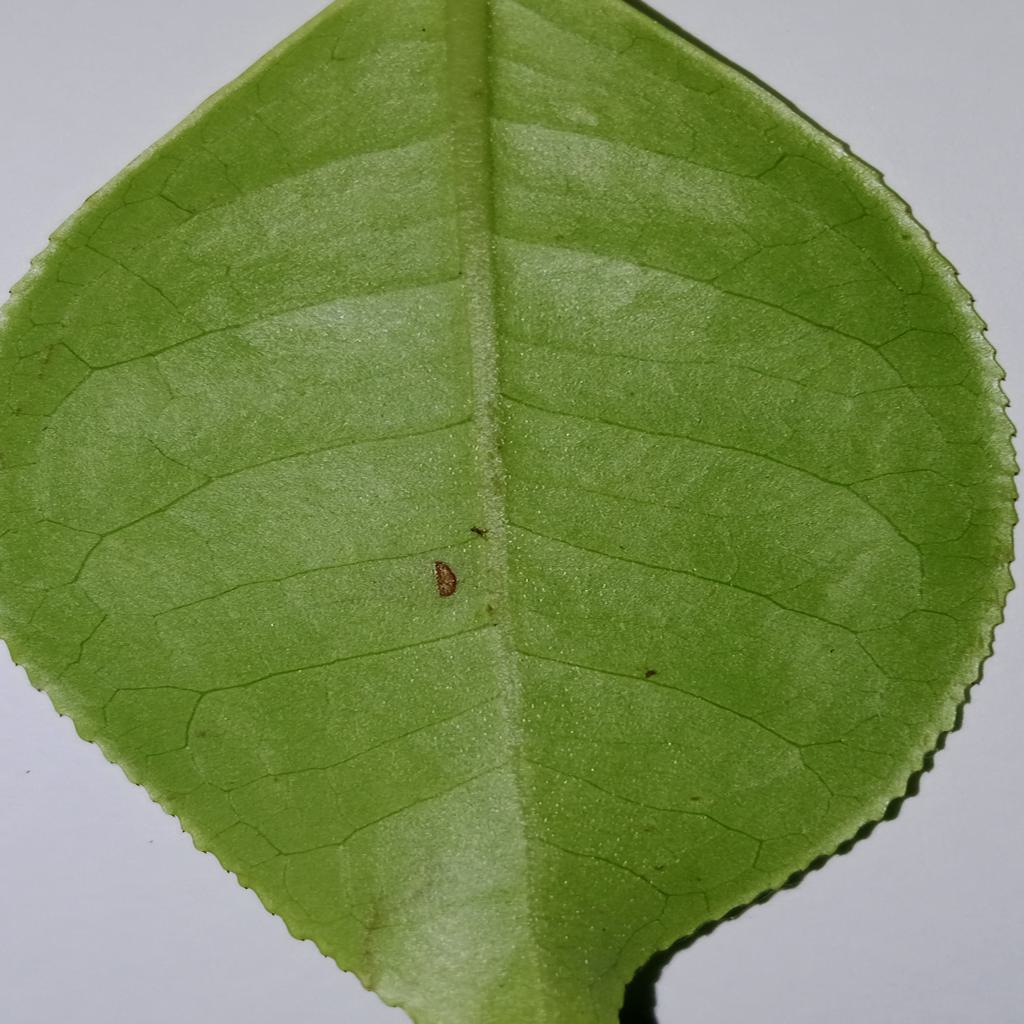
Label: Healthy